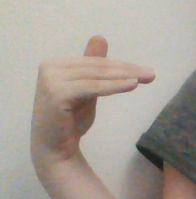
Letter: khaa